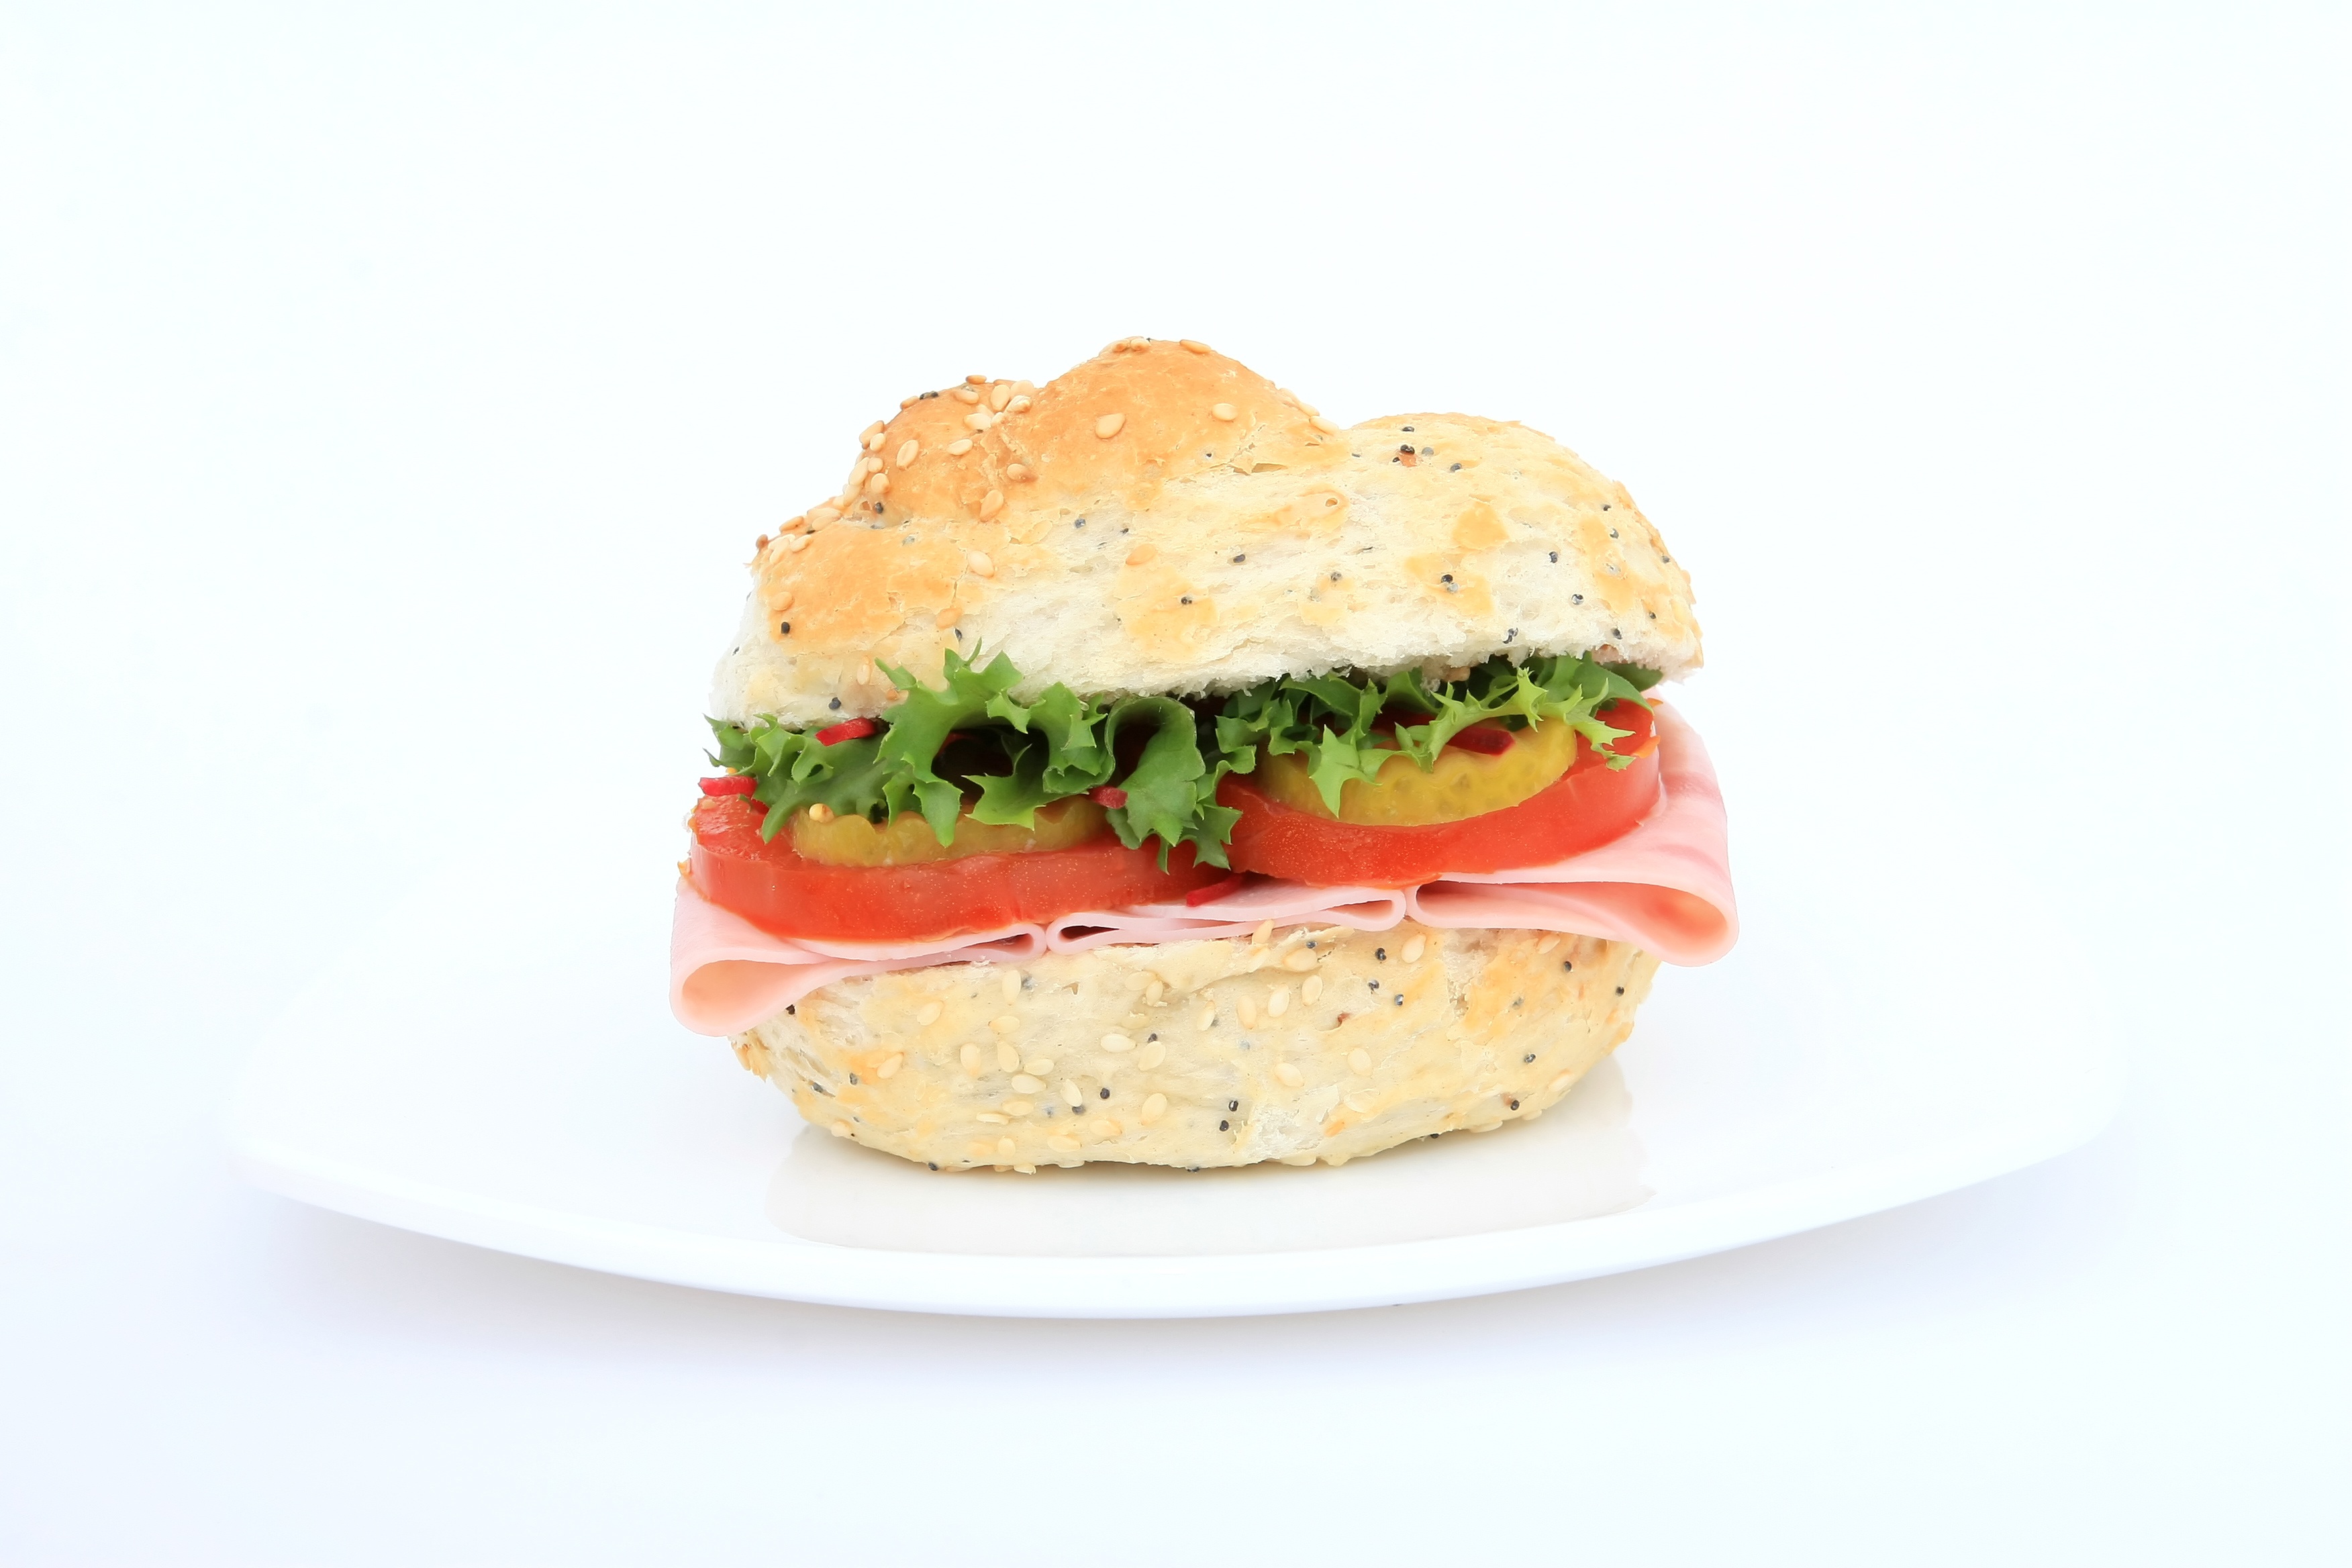
white, isolated, dish, meal, food, golden, produce, color, macro, fresh, brown, breakfast, healthy, snack, fast food, lunch, cuisine, delicious, bread, hamburger, sandwich, salami, bun, close up, calories, colour, eating, nutrition, tasty, tomatoes, roll, slim, diet, herbs, nutritious, unhealthy, slimming, wholegrain, fatty, smoked salmon, veggie burger, wholesome